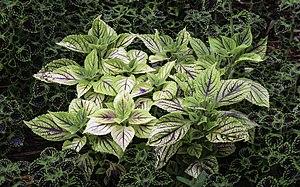
Plectranthus scutellarioides, la Plectranthe fausse-scutellaire, est une espèce de plantes de la famille des Lamiacées. C'est une plante ornementale originaire de Java. Les horticulteurs ont créé au cours du temps de très nombreuses variétés, hybrides et cultivars, si bien que la classification de ces « coléus » a été fréquemment révisée et fait encore parfois débat.